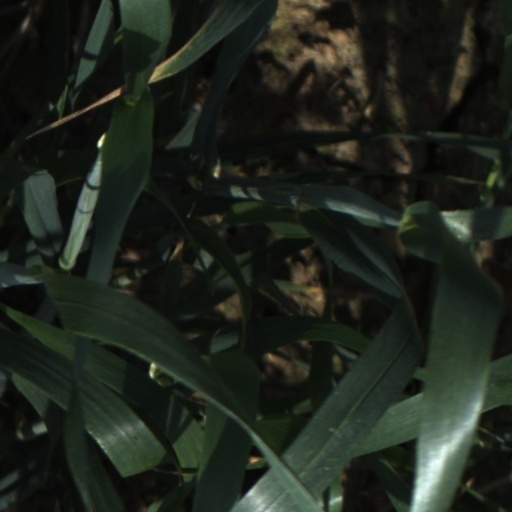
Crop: wheat